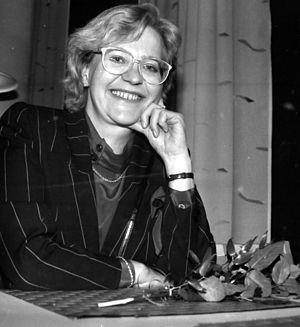
Ulpu Marjatta Iivari, née le 20 mars 1948 à Salla, est une femme politique et journaliste finlandaise.